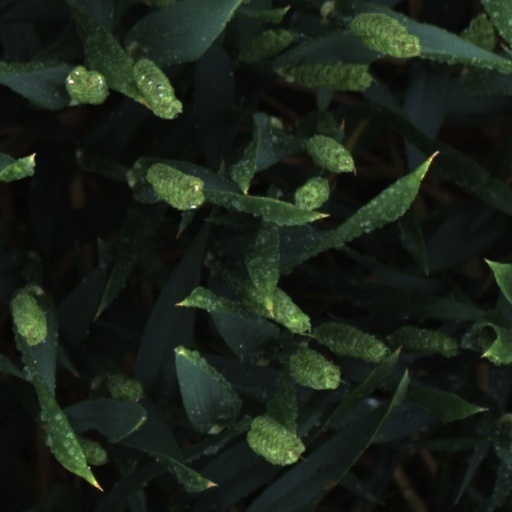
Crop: wheat